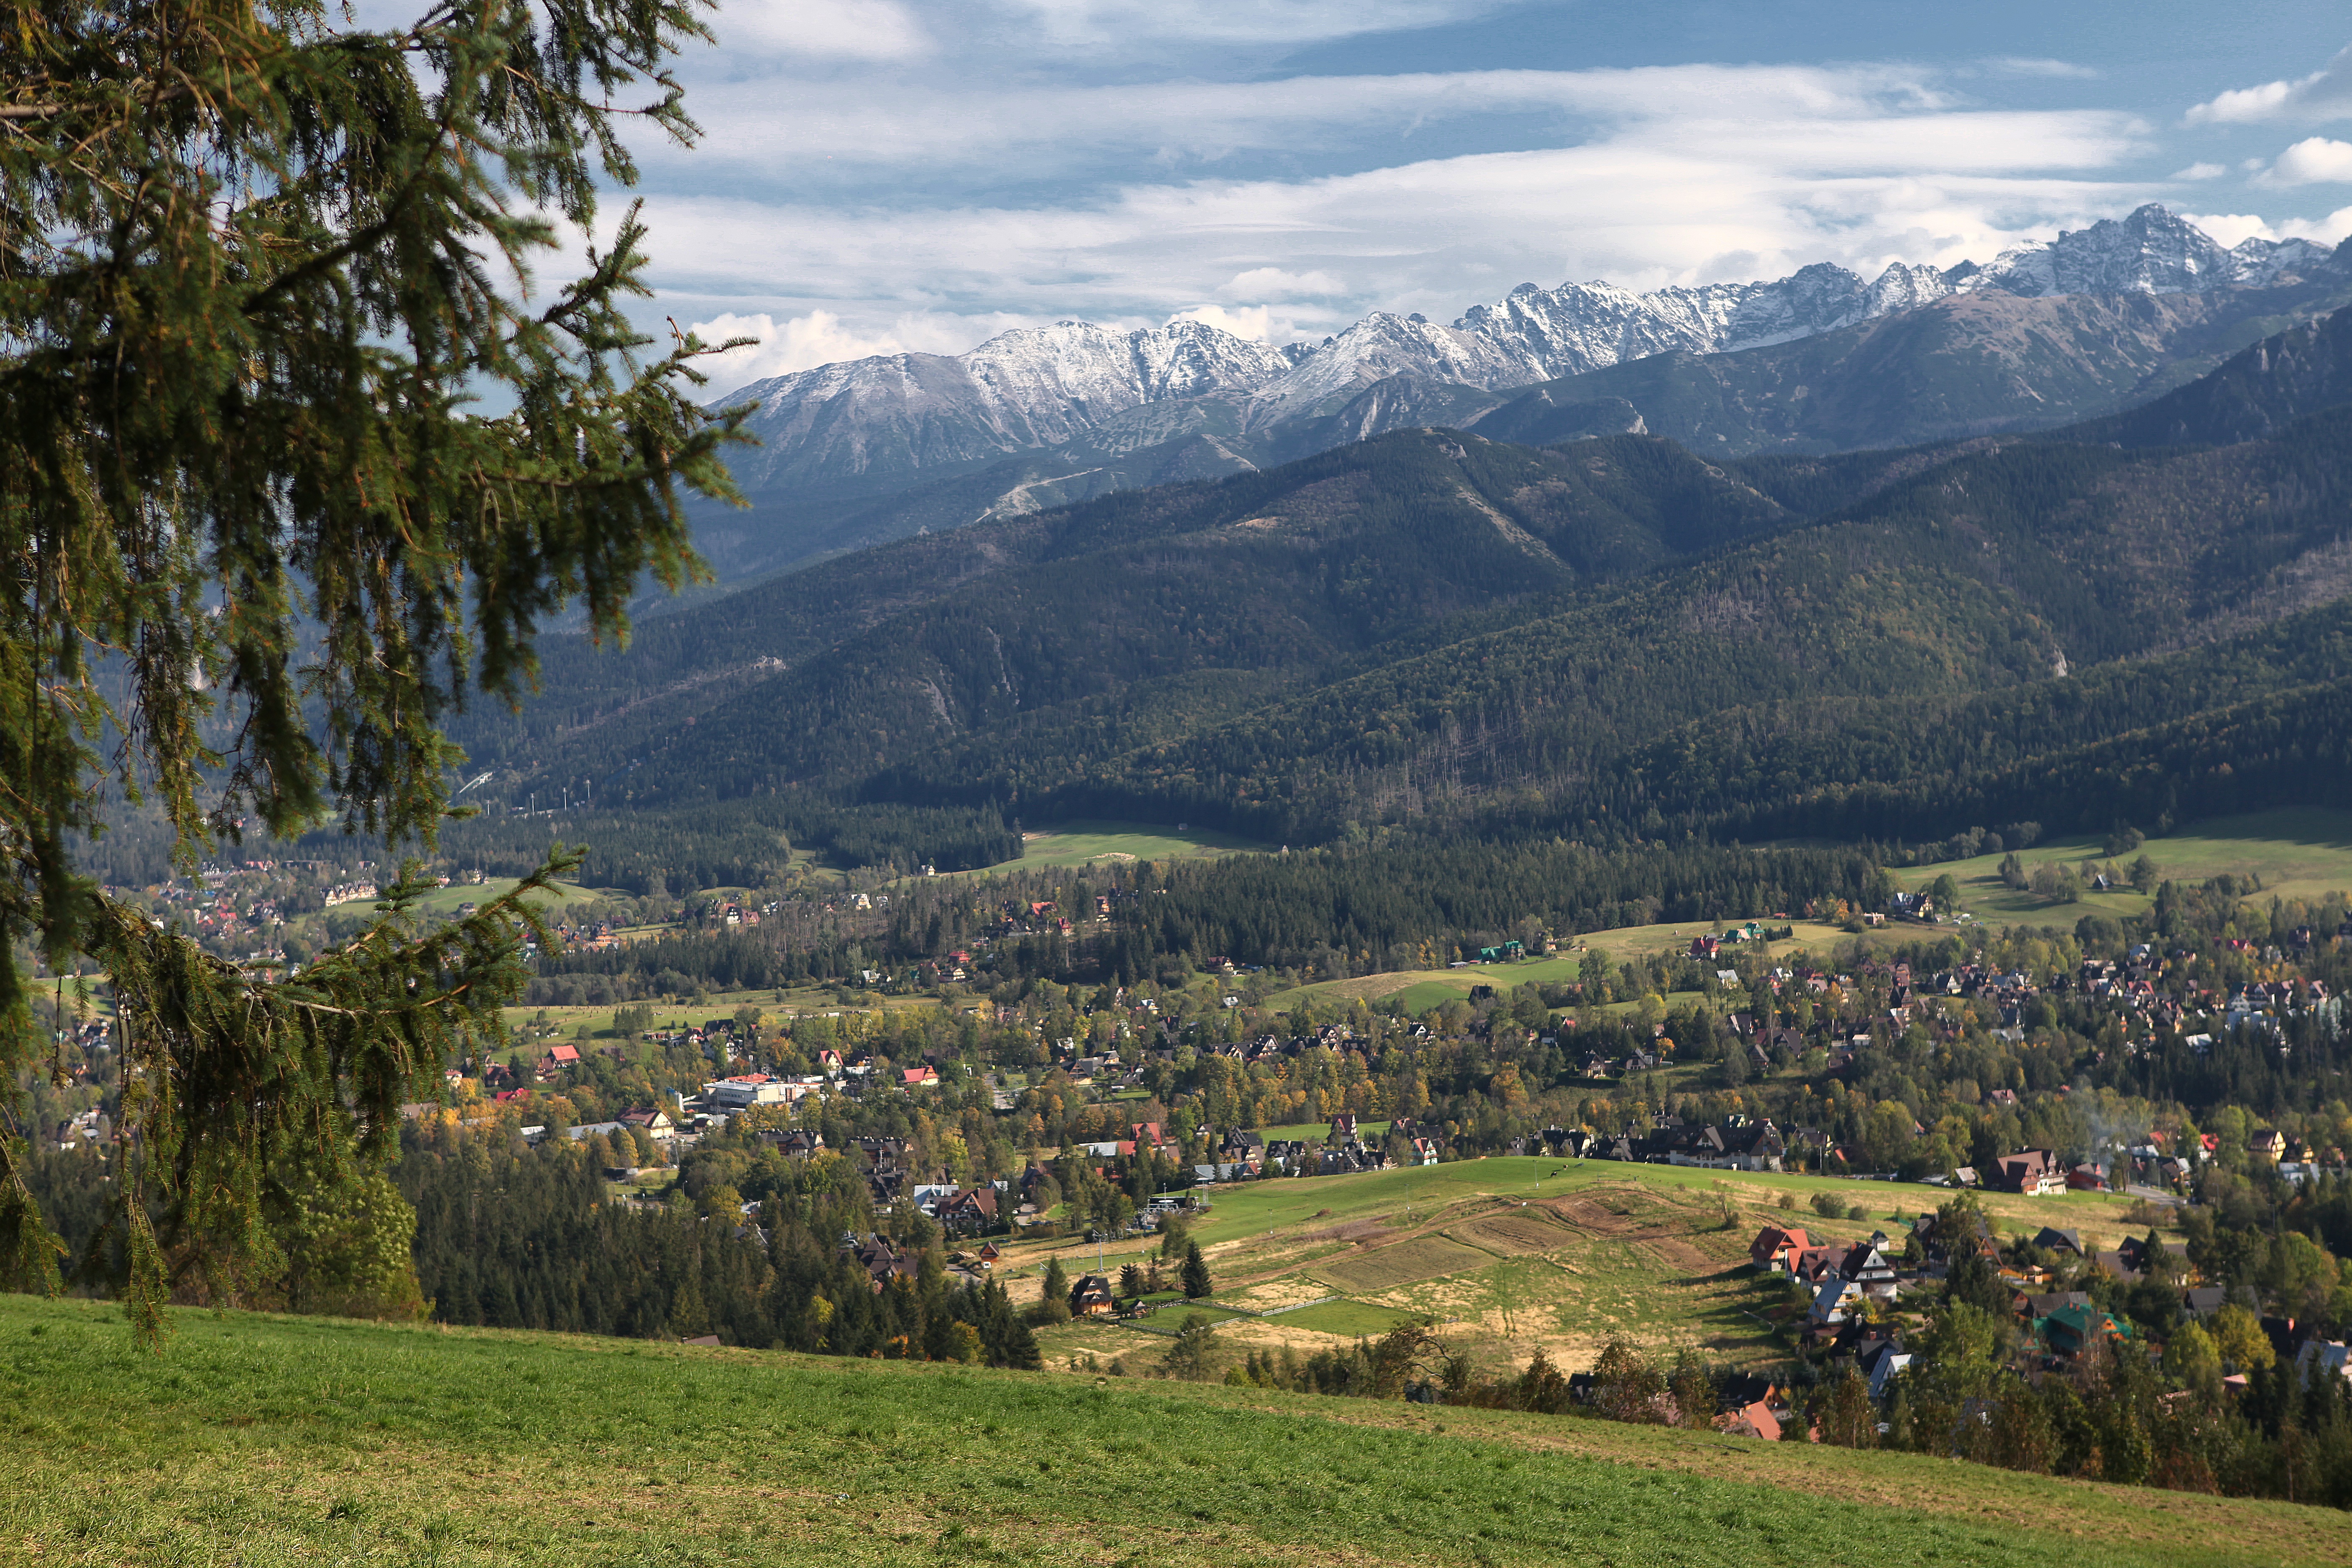
landscape, tree, nature, mountain, sky, meadow, hill, city, valley, mountain range, village, pasture, autumn, highland, ridge, clouds, figure, mountains, alps, houses, plateau, tatry, polish tatras, peace of mind, rural area, sunny day, clarity, snow capped peaks, mountain pass, the purity of the, geographical feature, mountainous landforms, view of zakopane